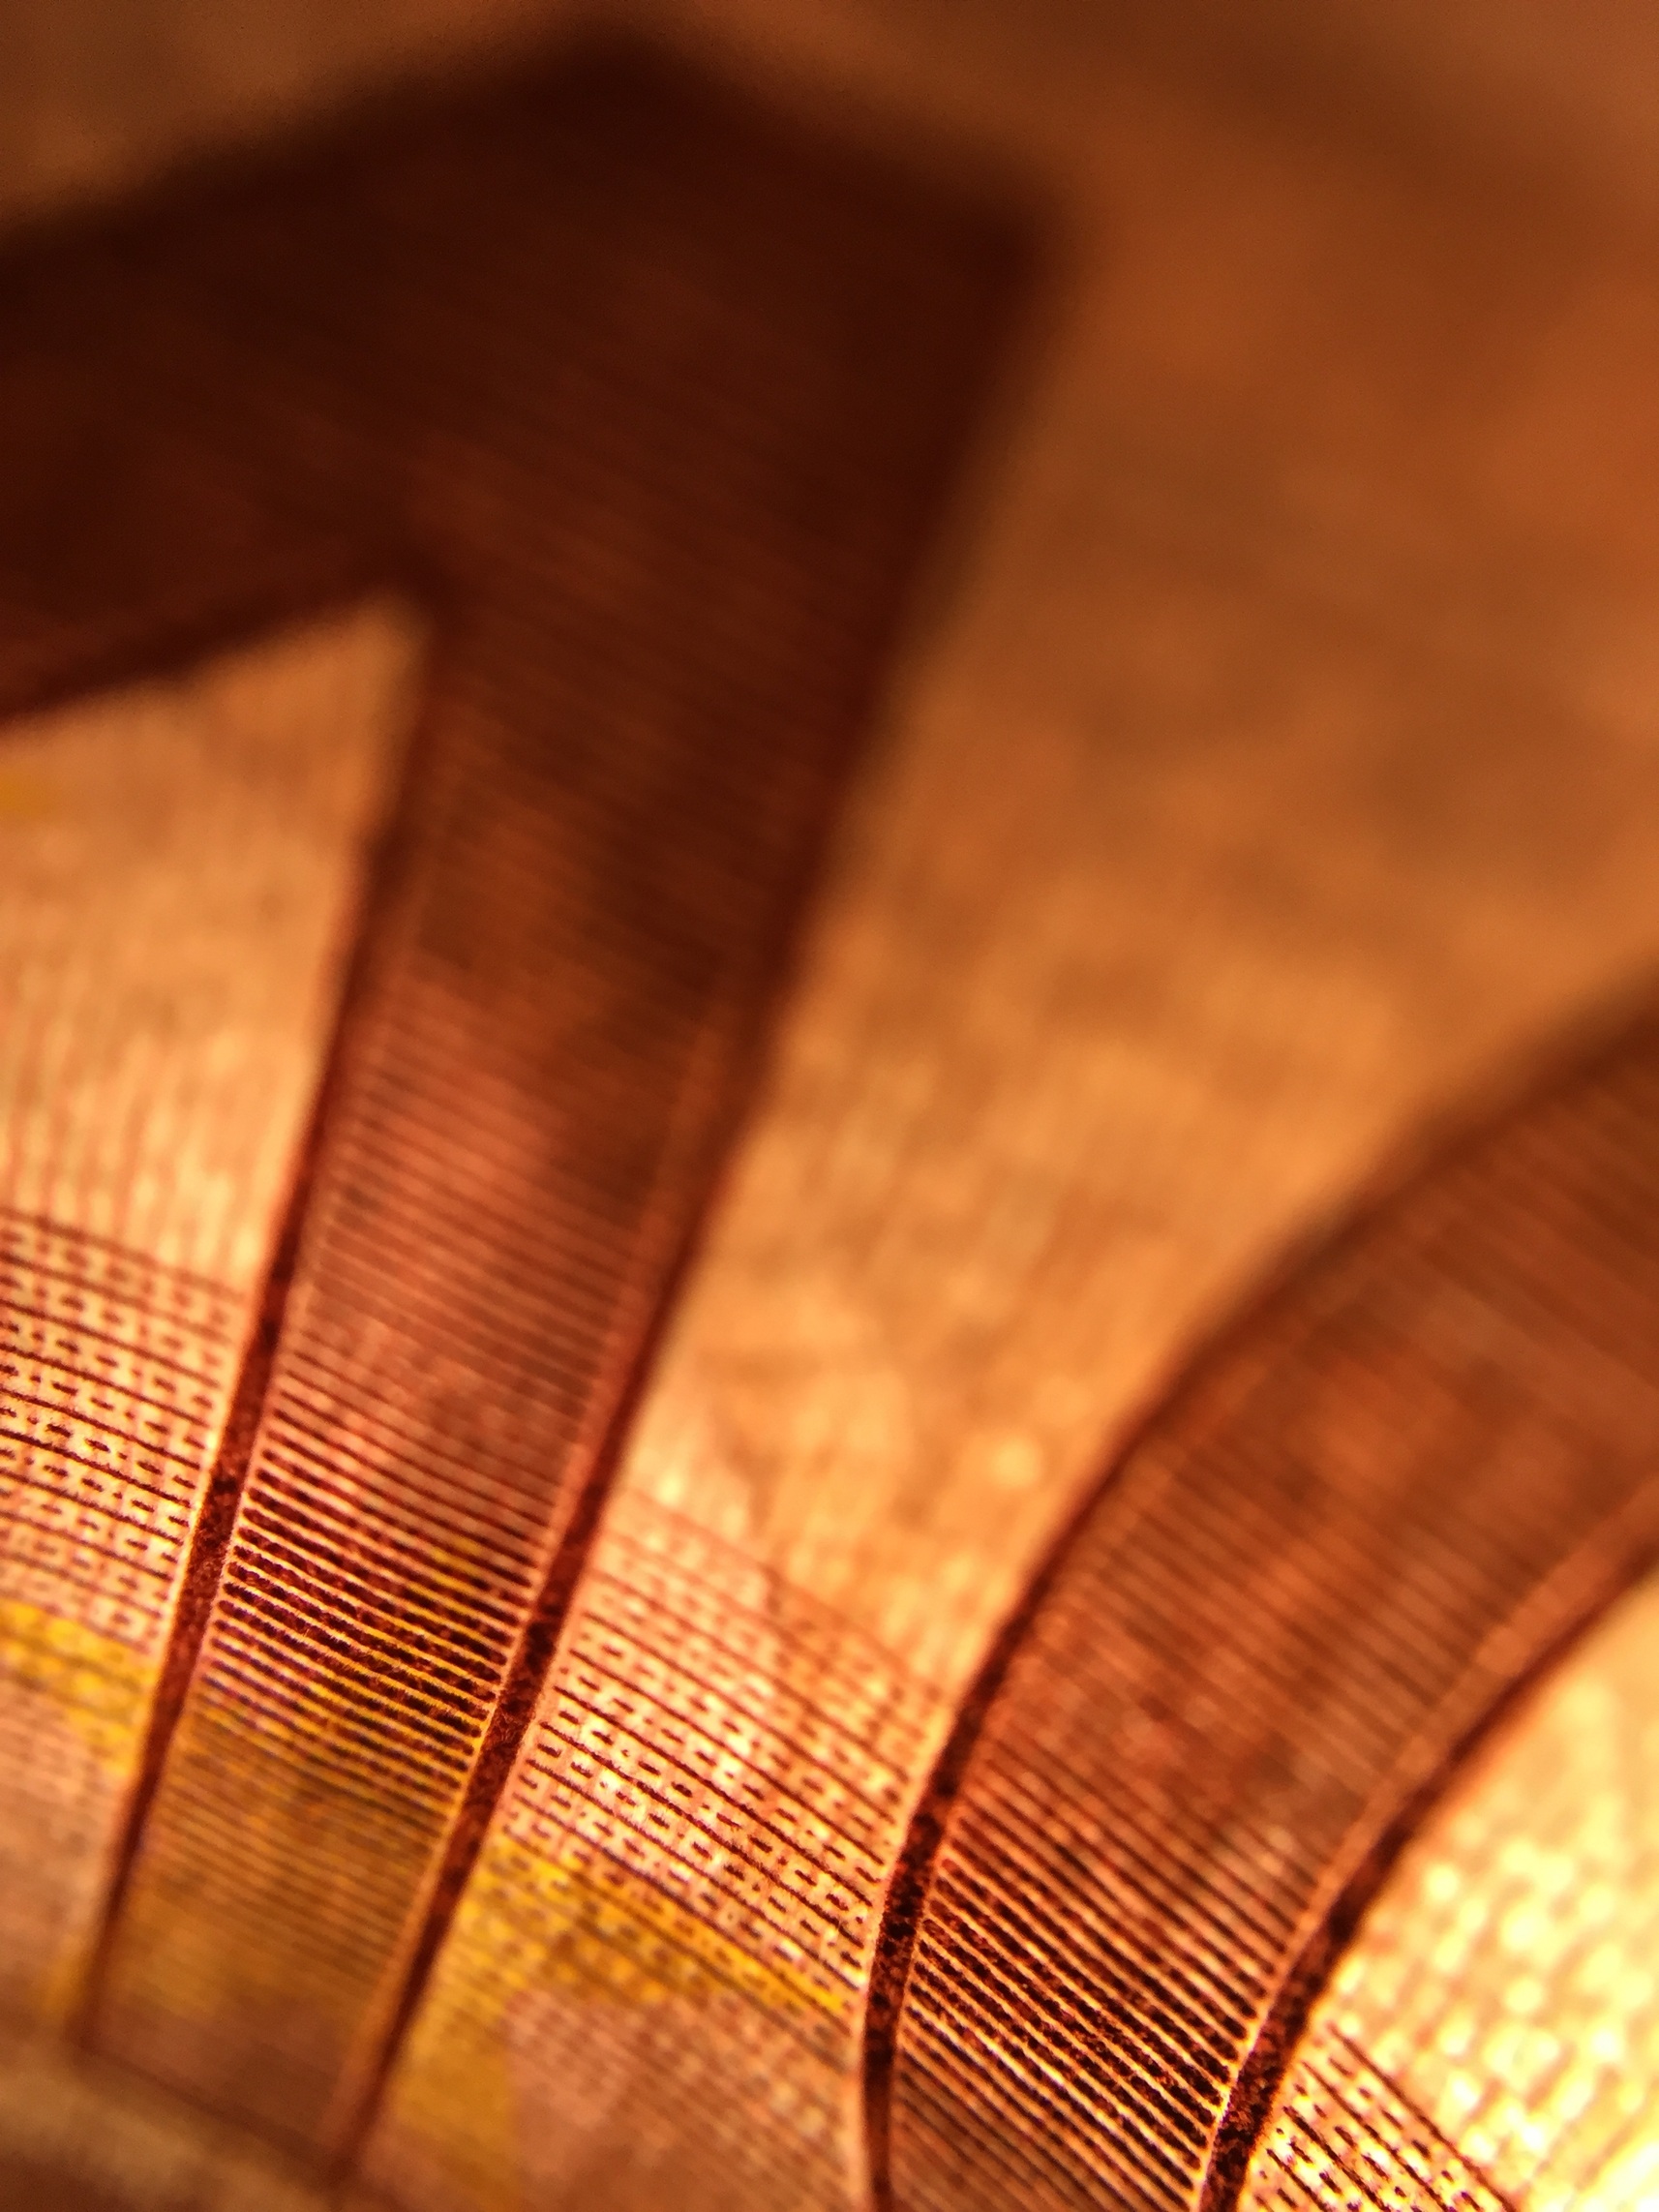
hand, light, wood, photography, guitar, acoustic guitar, color, macro, money, musical instrument, close up, design, currency, euro, detail, bill, shape, macro photography, banknote, dollar bill, string instrument, plucked string instruments